Matthew Deady

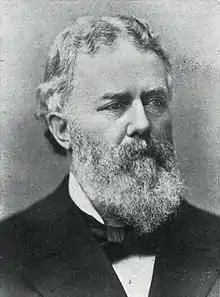

Matthew Paul Deady (May 12, 1824 – March 24, 1893) was a politician and jurist in the Oregon Territory and the state of Oregon of the United States. He served on the Oregon Supreme Court from 1853 to 1859, at which time he was appointed to the newly created federal court of the state. He served as a United States district judge of the United States District Court for the District of Oregon in Portland, as the sole Judge until his death in 1893. While on the court he presided over the trial that led to the United States Supreme Court decision of "Pennoyer v. Neff" concerning personal jurisdiction.